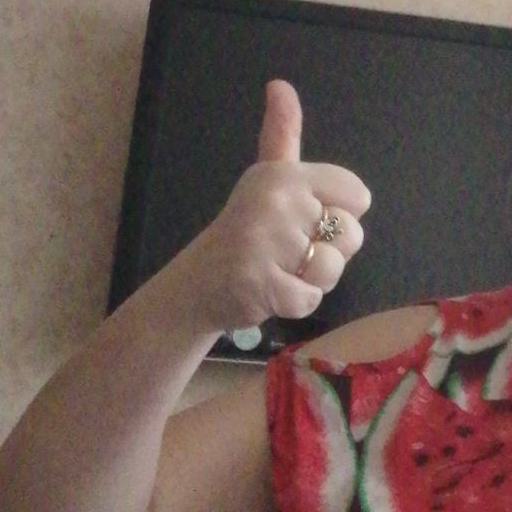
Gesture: like